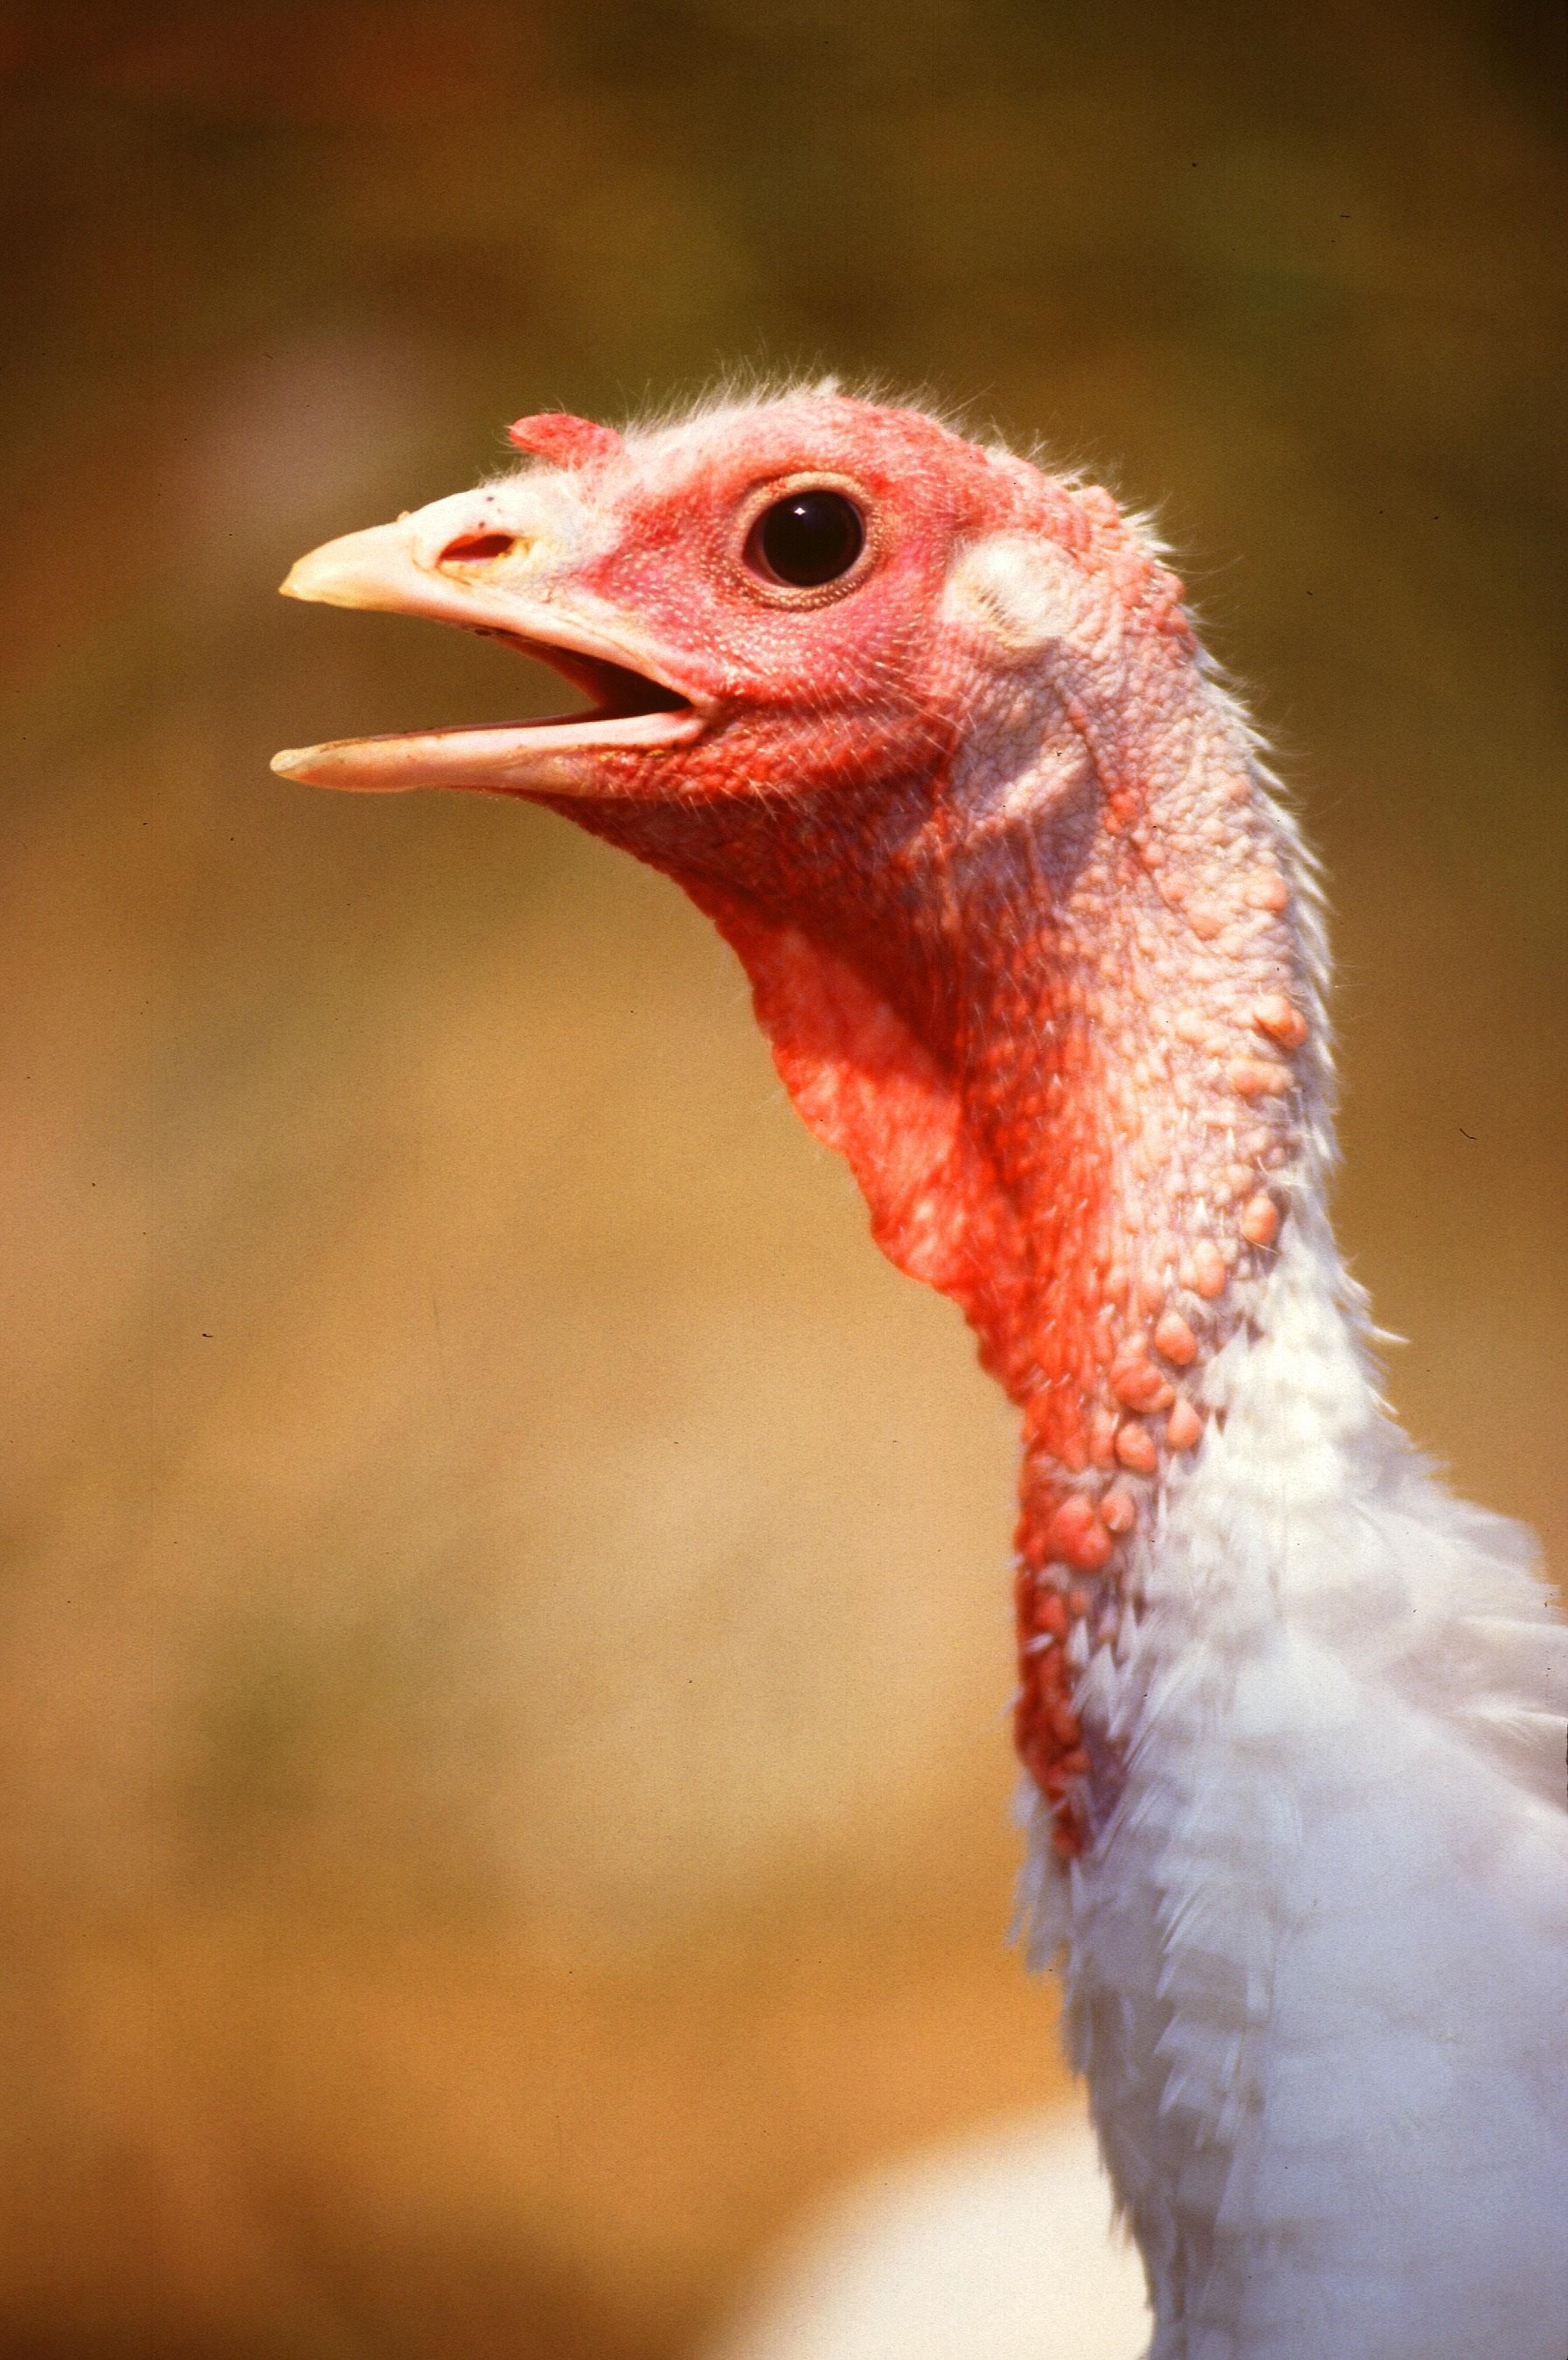
bird, female, wildlife, red, beak, fauna, close up, birds, animals, galliformes, turkey, vertebrate, phasianidae, macro photography